Ramanath Cowsik

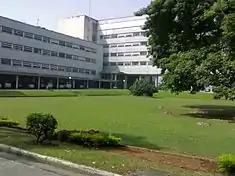
TIFR main campus

Ramanath Cowsik is an Indian astrophysicist and the James S. McDonnell Professor of Space Sciences at Washington University in St. Louis. He is considered by many as the father of astroparticle physics. A recipient of the Shanti Swarup Bhatnagar Prize, Cowsik was honored by the Government of India, in 2002, with the fourth highest Indian civilian award of Padma Shri